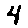
Label: 4